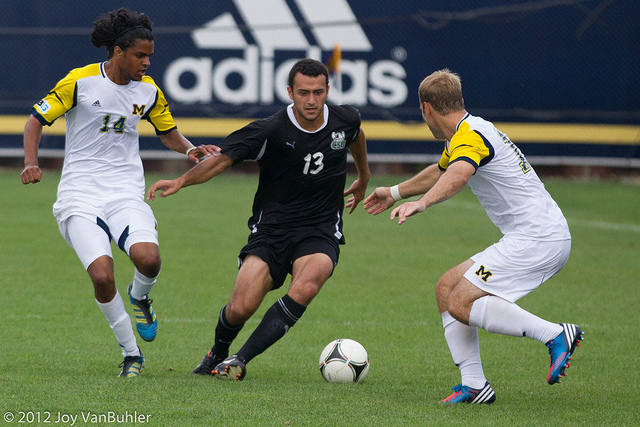
các cầu thủ bóng đá đang thi đấu trên sân cỏ